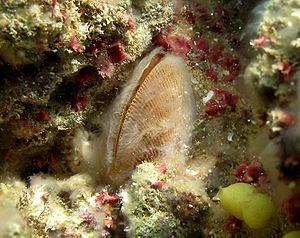
Un bivalve Acrosterigma discus (couverte par du mycélium de champignon marin) à la Réunion.
L'île de La Réunion est un département d'outre-mer français situé dans le sud-ouest de l'océan Indien.
Les Cardiidae sont la famille cosmopolite de mollusques bivalves correspondant aux coques et aux bucardes. Ils contiennent aussi les bénitiers.